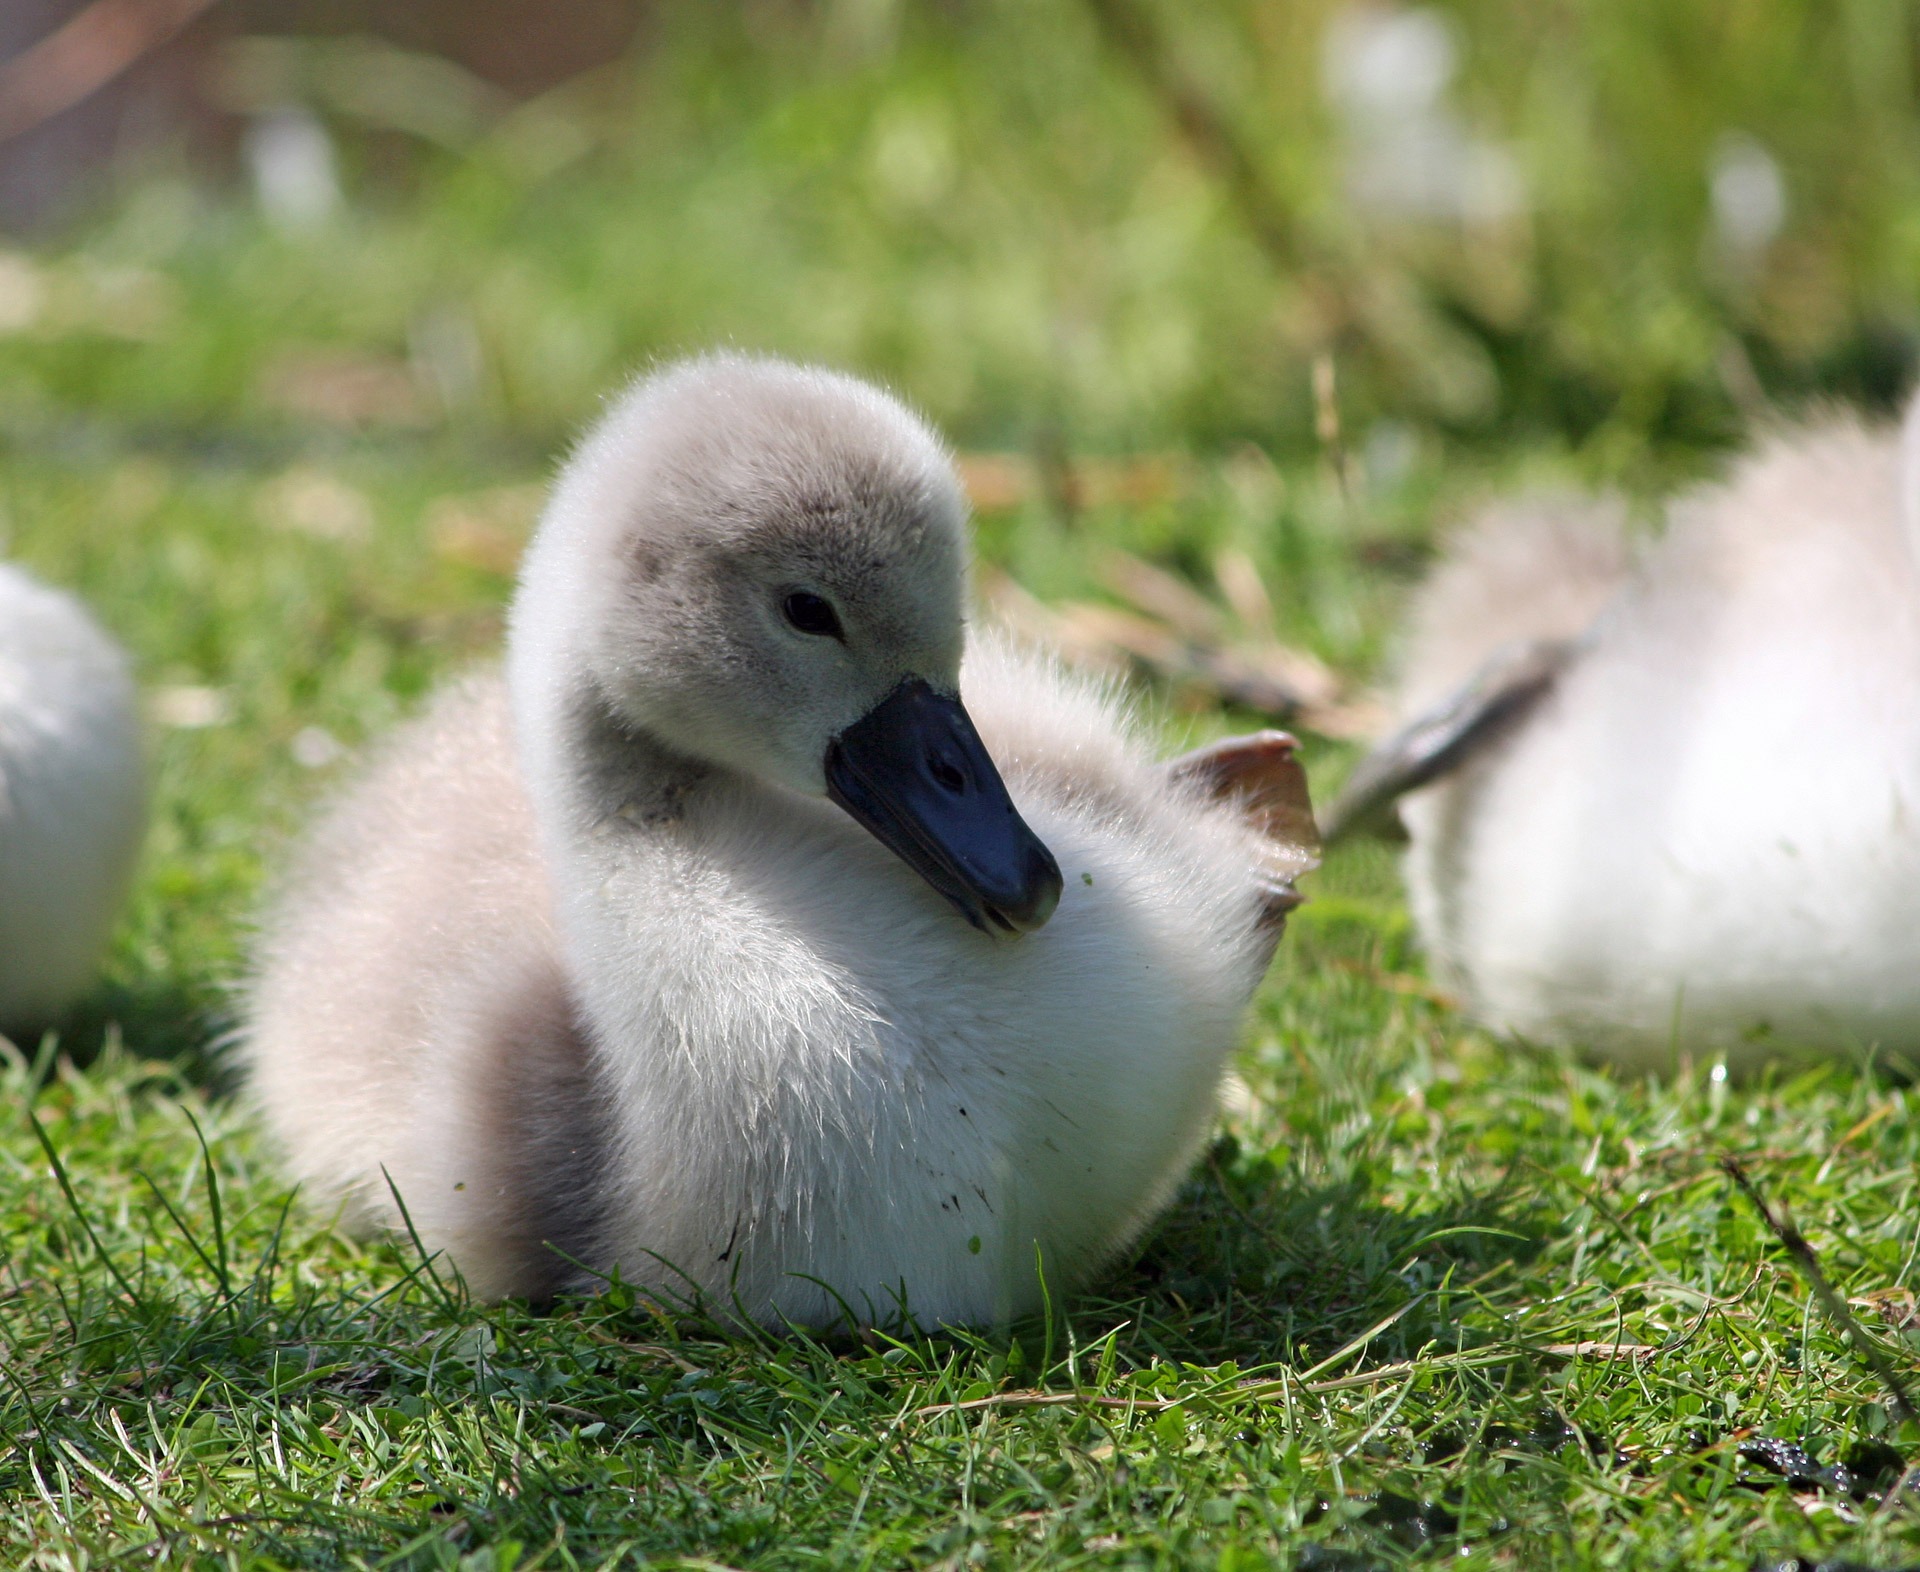
nature, grass, bird, animal, cute, photo, wildlife, young, fluffy, beak, baby, fauna, close up, outdoors, swan, duck, goose, vertebrate, beautiful, image, resting, adorable, cygnet, waterfowl, water bird, ducks geese and swans